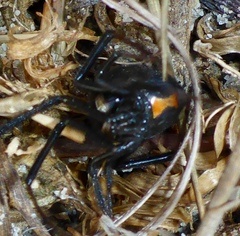
Species: Lactrodectus_hesperus